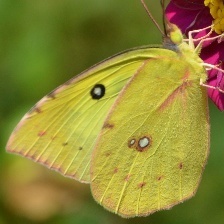
Species: SOUTHERN DOGFACE
Butterfly family (ImageNet category): sulphur_butterfly